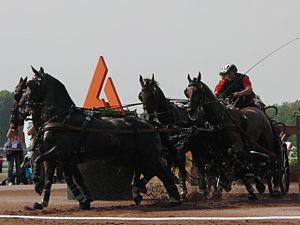
Jeux équestres mondiaux 2014 - Attelage - épreuve du marathon - Christoph Sandmann pour l'Allemagne
Christoph Sandmann est un meneur allemand spécialisé en attelage à quatre chevaux. Régulièrement sur les podiums nationaux et internationaux, il a notamment été champion du monde par équipe lors des Jeux équestres mondiaux de 1994 et de 2006, ainsi que vice-champion du monde par équipe lors des championnats du monde de 2012 et lors des Jeux équestres mondiaux de 2014.